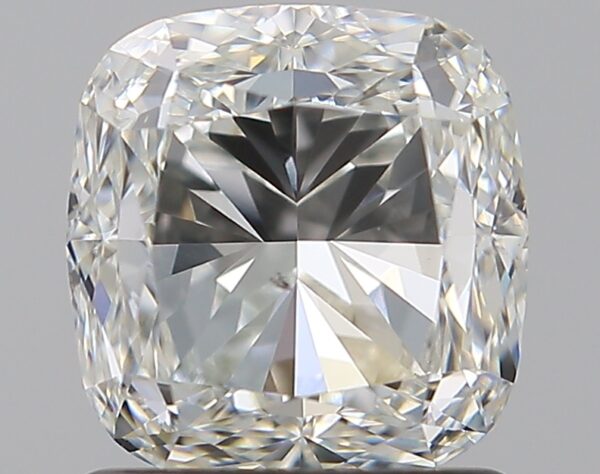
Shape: cushion
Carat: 1.51
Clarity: SI1
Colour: H
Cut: VG
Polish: EX
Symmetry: EX
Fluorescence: N
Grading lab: GIA
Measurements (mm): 6.17 x 5.96 x 4.17